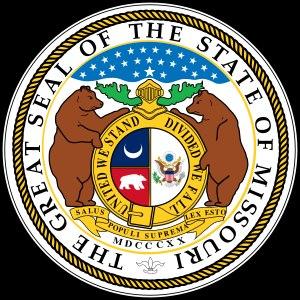
La maxime latine Salus populi suprema lex est peut être traduite par « [Que] Le salut du peuple soit la loi suprême ».
Le Sceau de l'État du Missouri a été adopté le 11 janvier 1822. Le Juge Robert William Wells, qui était aussi un sénateur, a conçu le sceau.